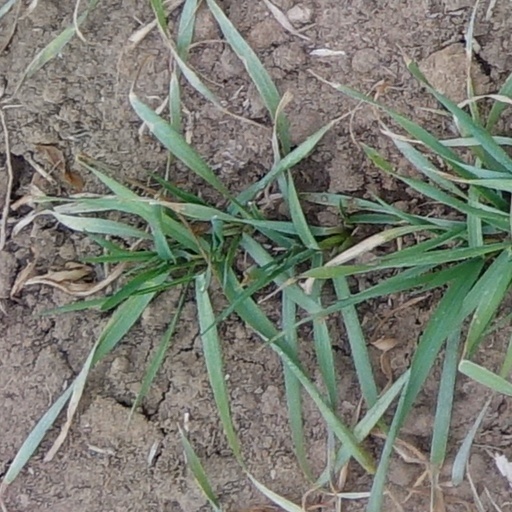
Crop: wheat